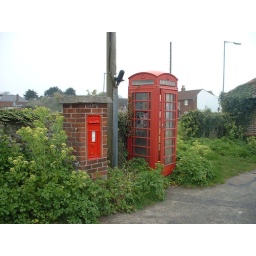
K6 telephone box and VR letter box at Bacton in Norfolk.